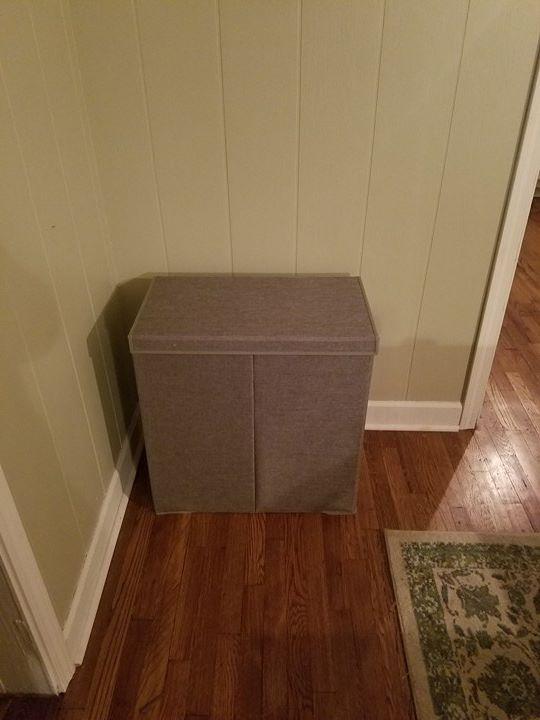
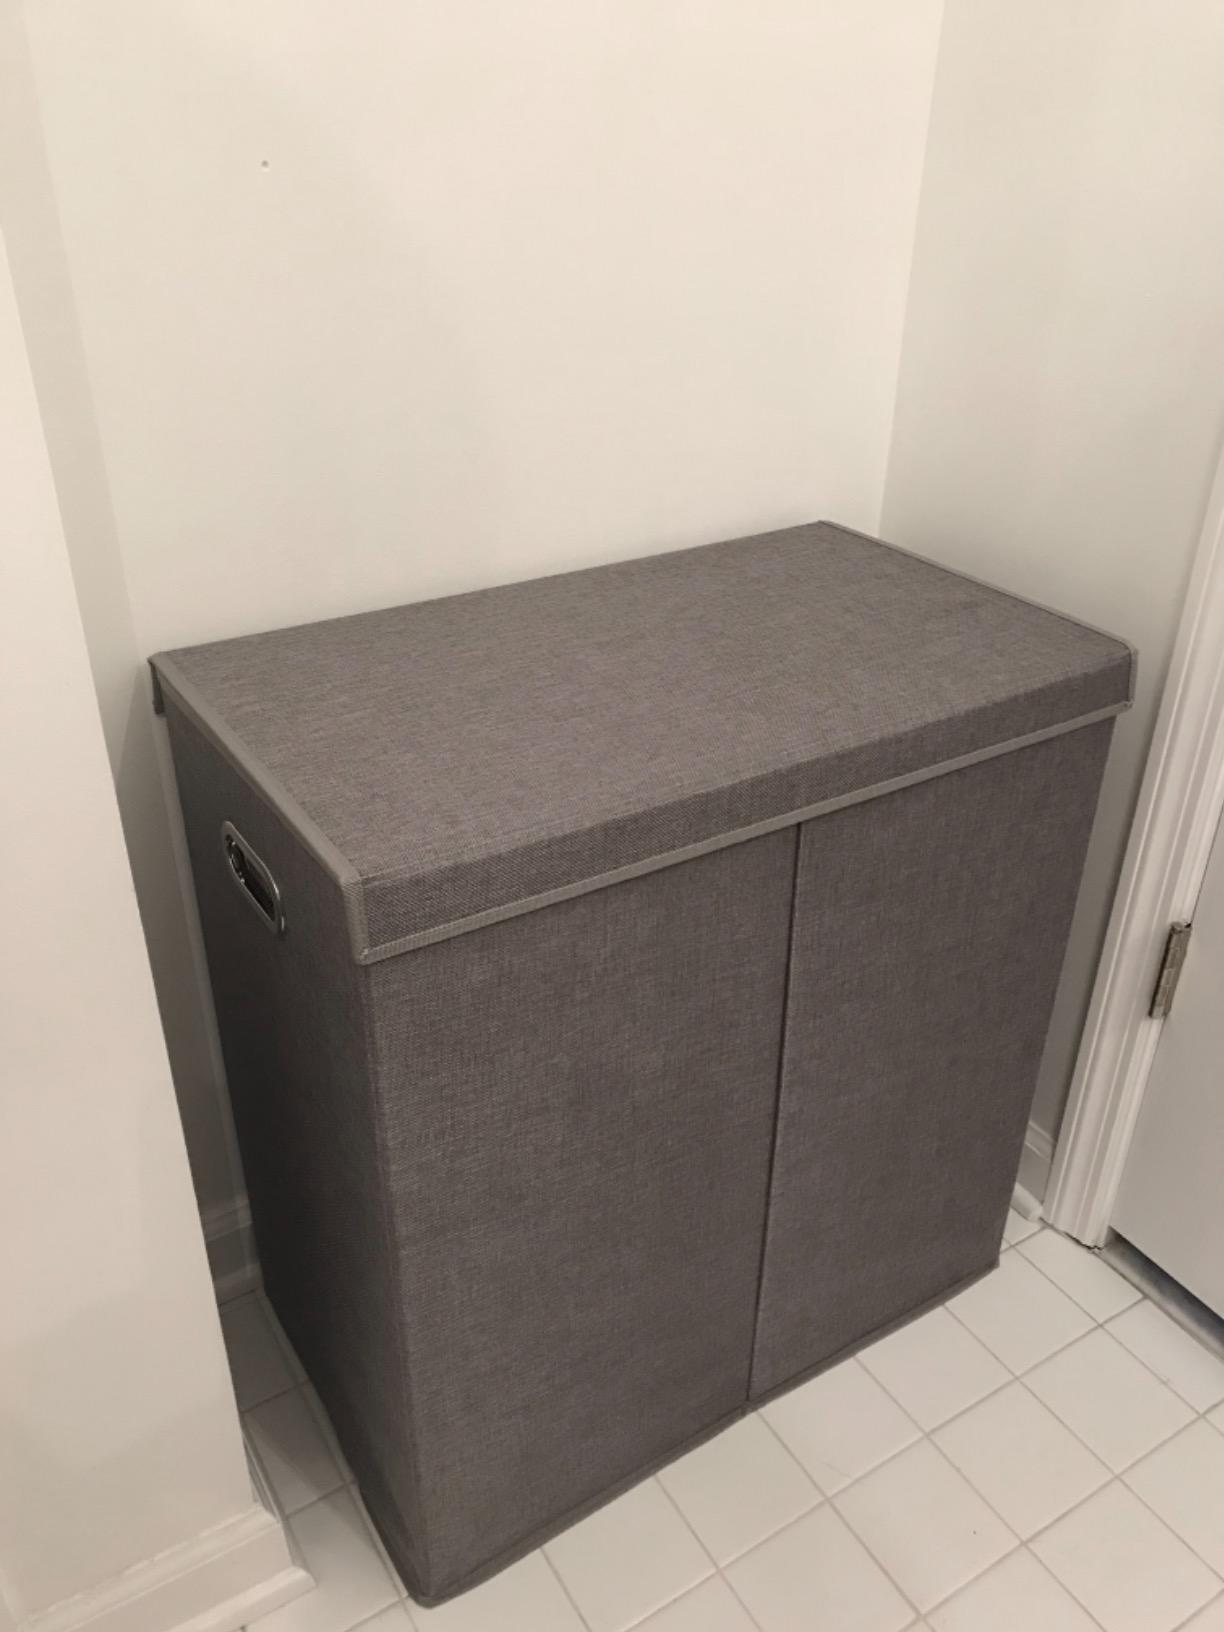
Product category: items_hamper
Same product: yes